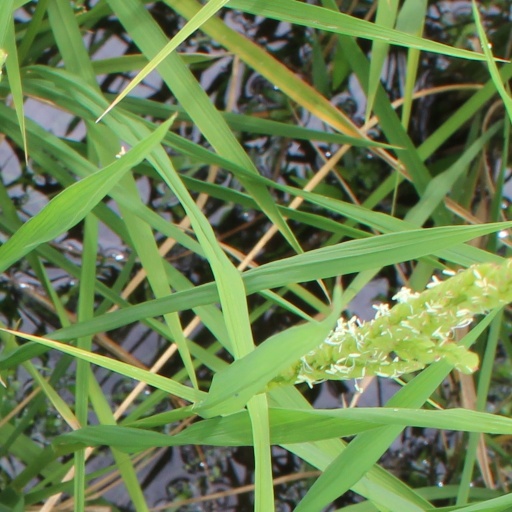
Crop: rice